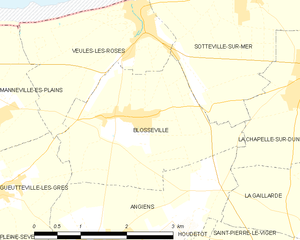
Carte des communes françaises Blosseville